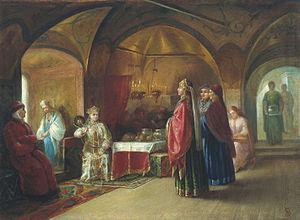
Un terem ou teremok désigne en langue russe un ensemble de pièces d'habitations situées à l'étage supérieur. Ce nom est dérivé du mot grec τερεμνον, signifiant « logement ». Jusqu'au XVIIIᵉ siècle on employait aussi en russe les mots : tcherdak ou bychka pour désigner cet espace.